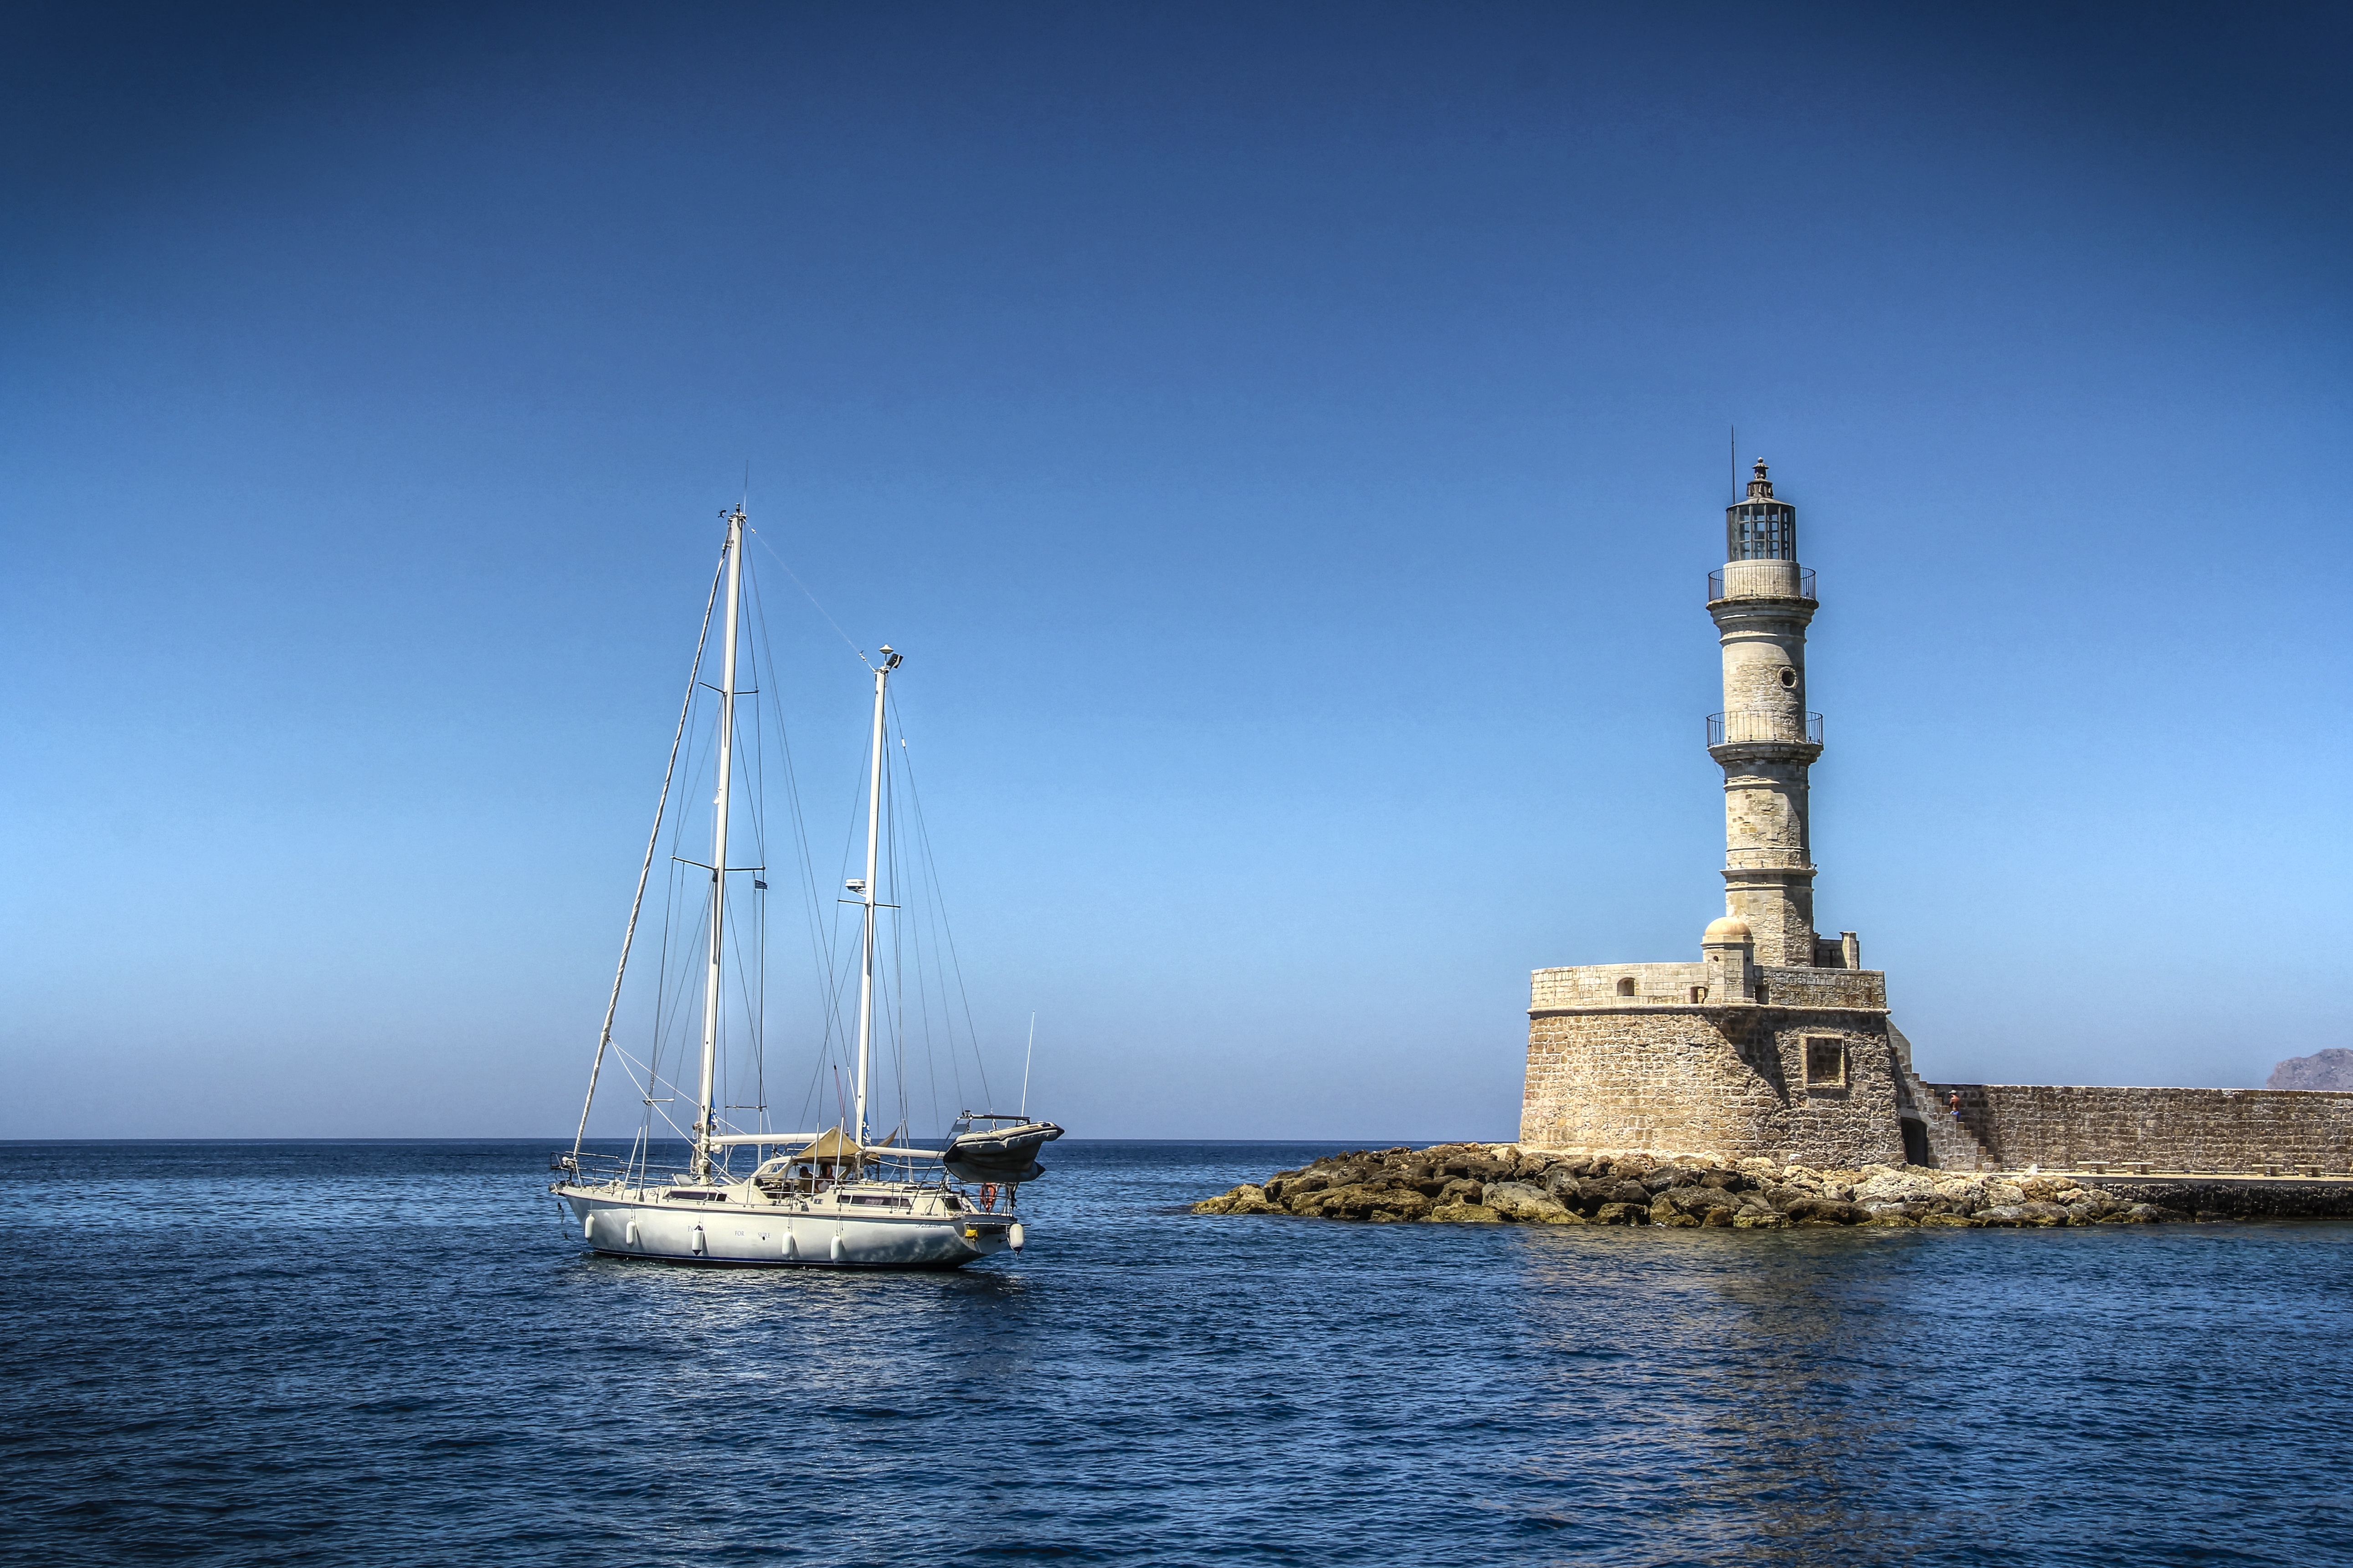
sea, coast, water, outdoor, ocean, horizon, lighthouse, sky, boat, wind, ship, summer, vacation, travel, daytime, tower, yacht, calm, beacon, harbour, blue, port, trip, sailboat, nautical, sail, marine, greece, navigation, channel, maritime, crete, yachting, chania, sailing ship, greek islands, fixed link, coastal and oceanic landforms